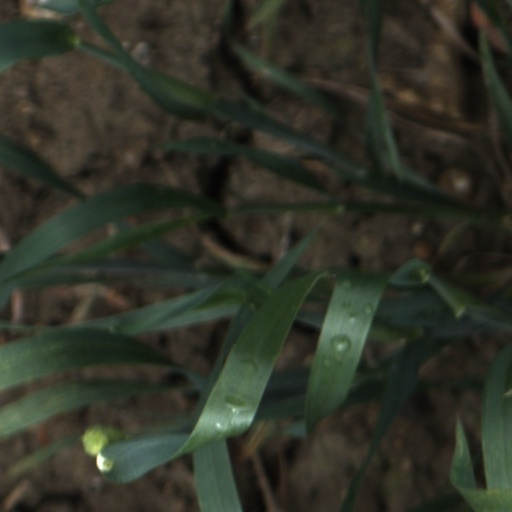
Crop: wheat